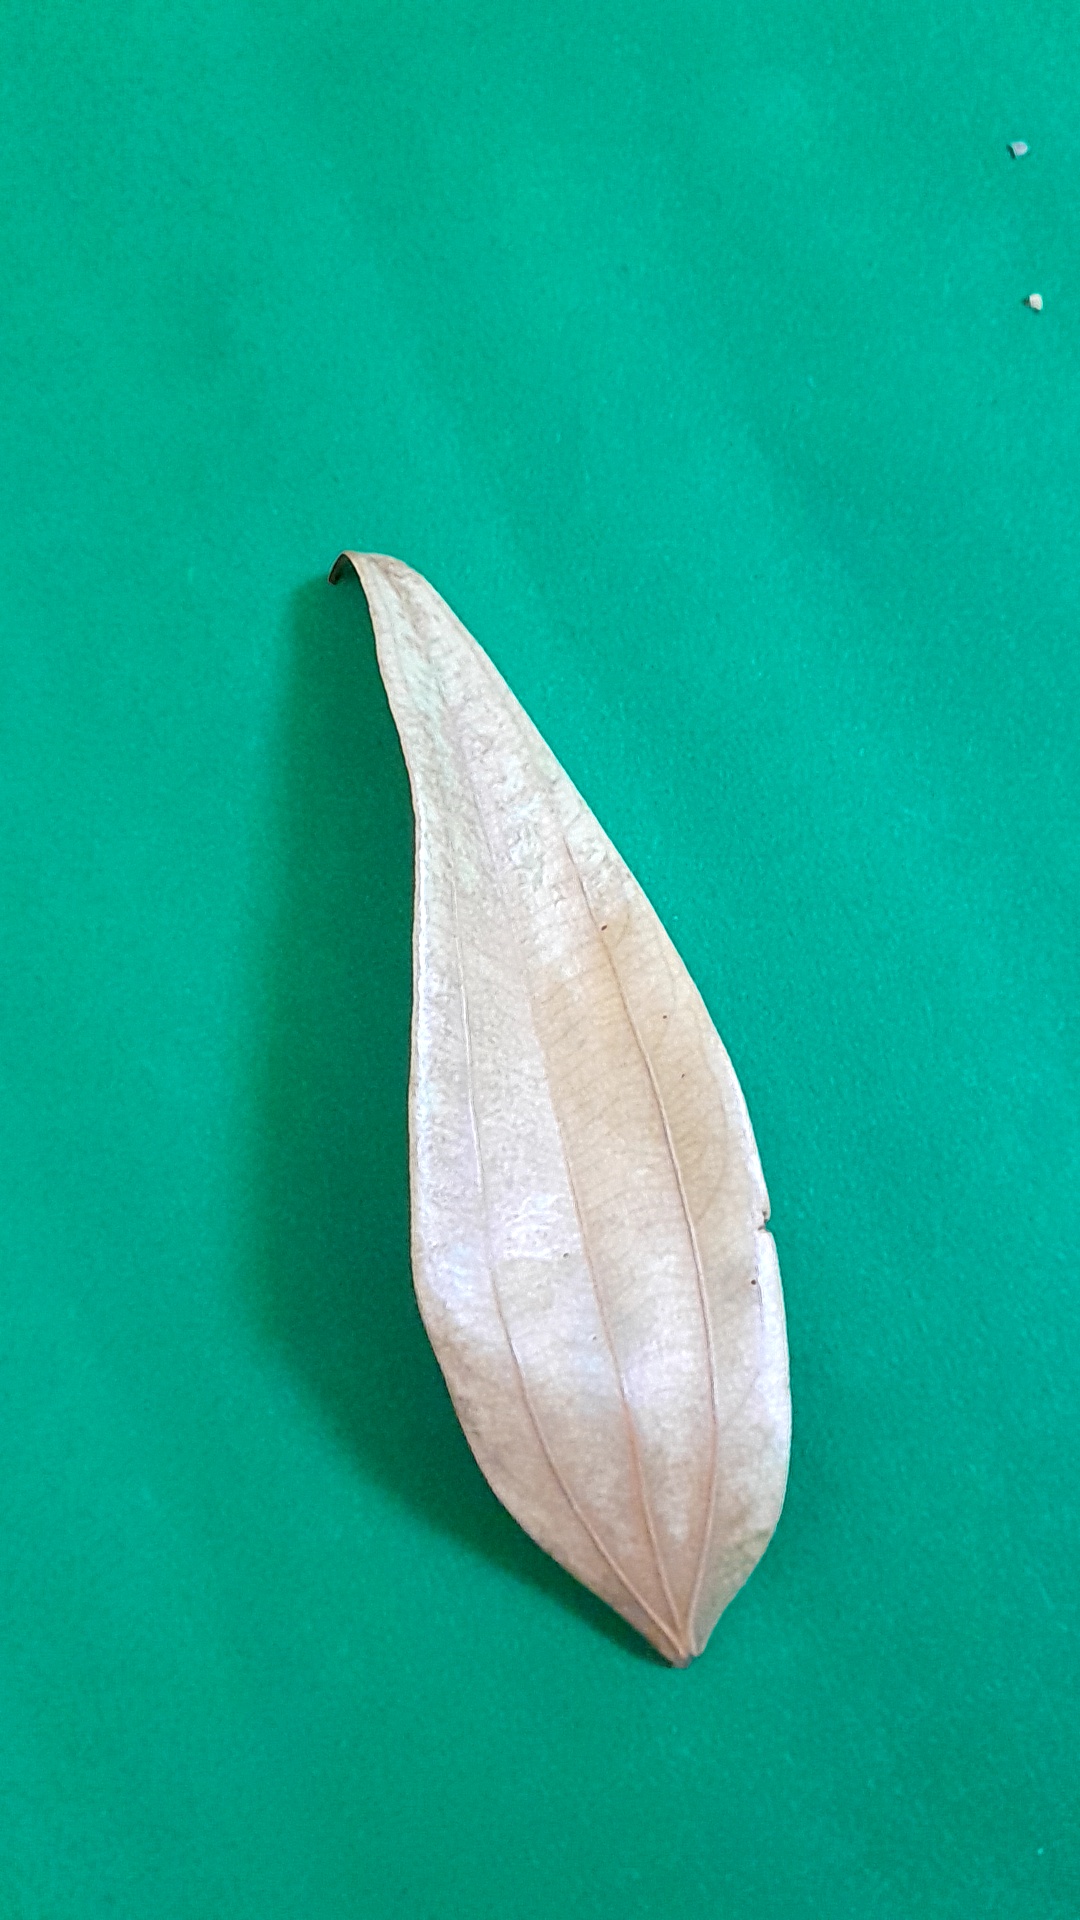
Label: Dry Leaf